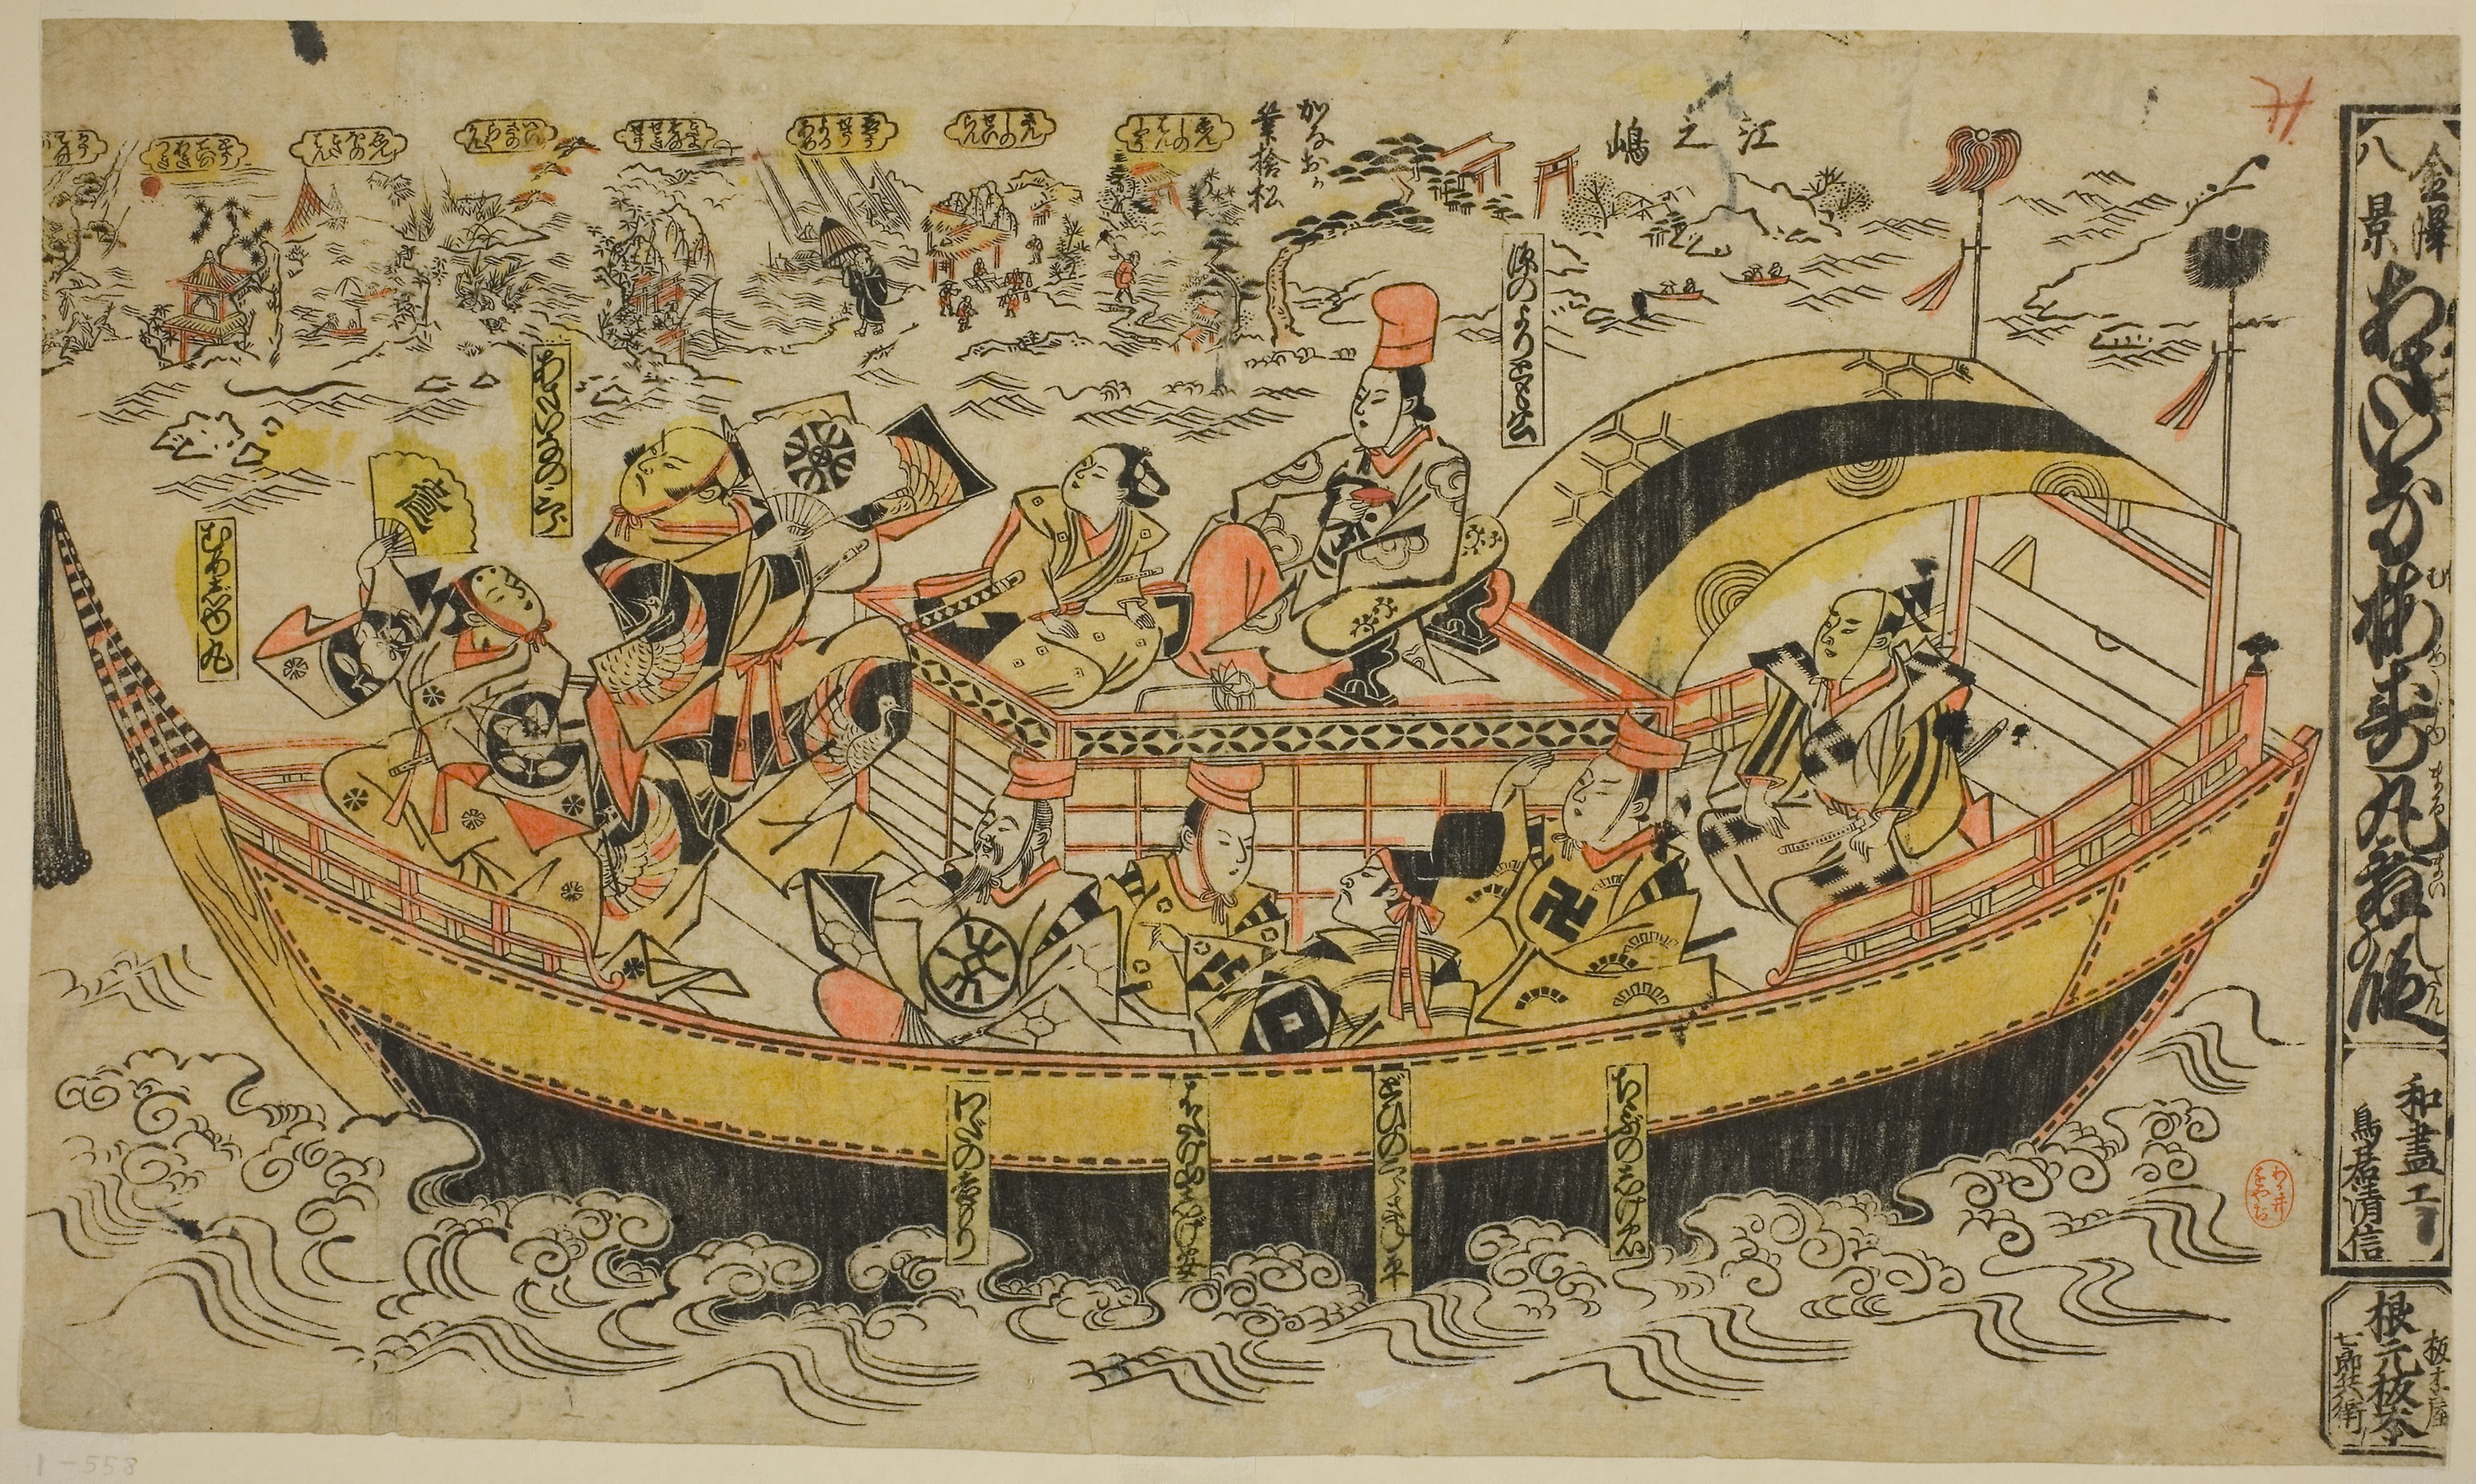
art, textile, illustration, vehicle, watercraft, history, map, ship, miniature, galley, painting